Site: brandenburg
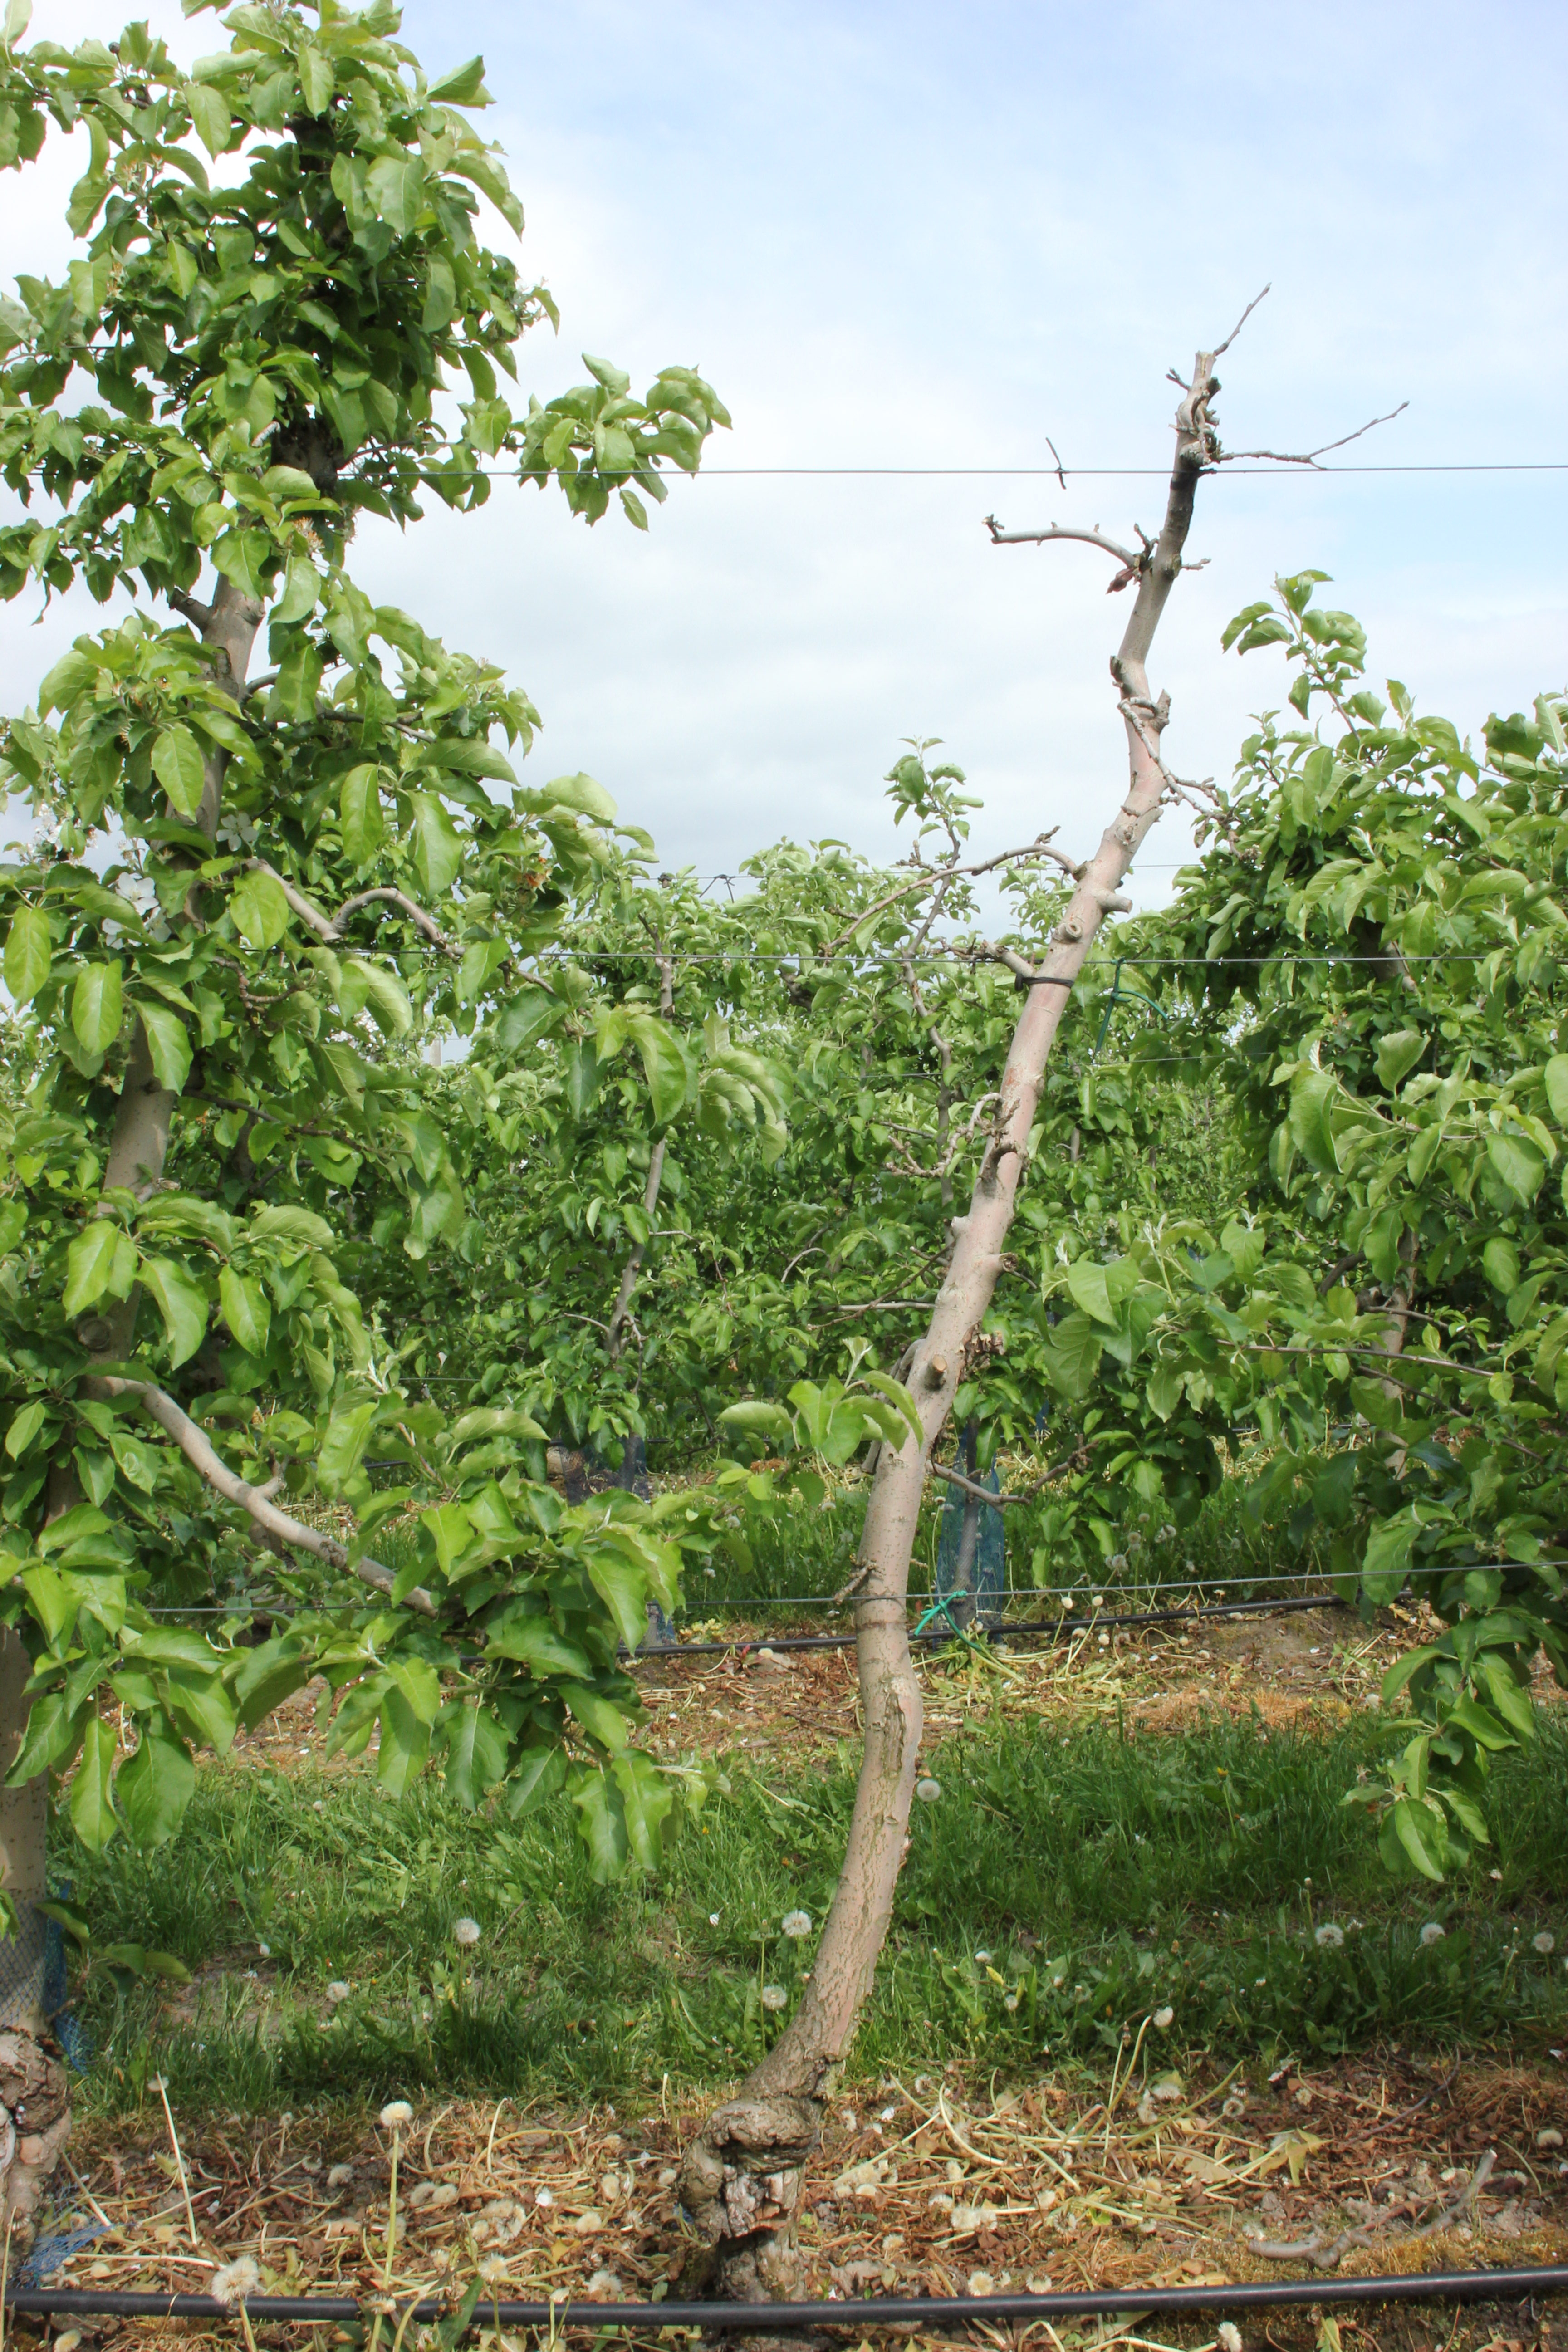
Growth stage (BBCH 67): Flowering